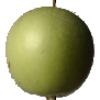
Label: apple_granny_smith